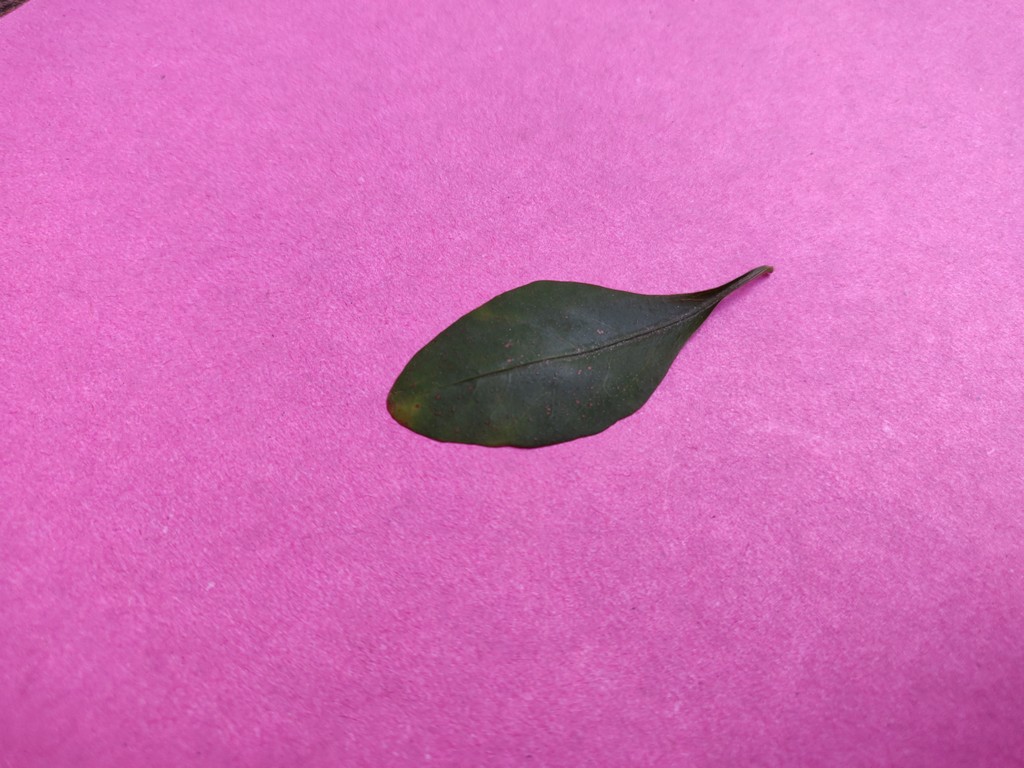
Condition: Unhealthy
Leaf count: single
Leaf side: front